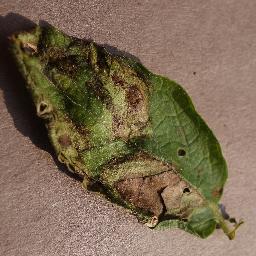
Label: Potato___Late_blight